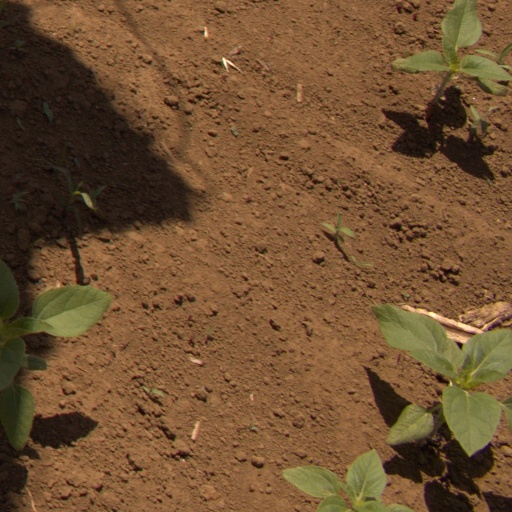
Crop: Jerusalem artichoke